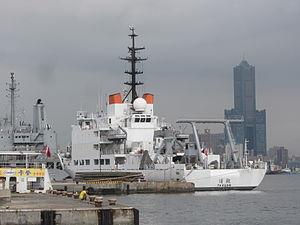
Le ROCS Ta Kuan est un navire océanographique de la Marine de la république de Chine. Conçu pour mener des activités de recherche et de surveillance, la plate-forme du navire a été développée à partir de du NRV Alliance construite pour l’OTAN.